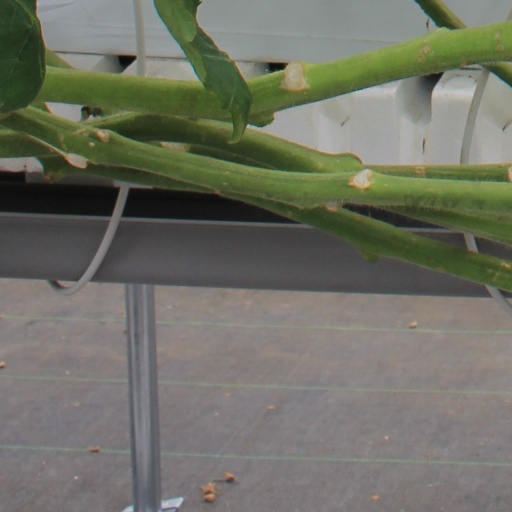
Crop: tomato